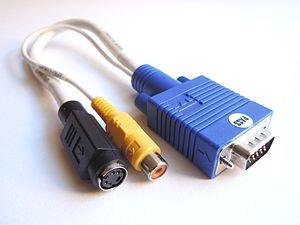
adaptateur VGA à vidéo composite ou S-vidéo (mini-DIN à 4 broches).
Un adaptateur est un accessoire qui permet d'adapter ou de connecter deux appareils ou deux pièces, qui n'ont pas été initialement conçus pour être assemblés. Ce type d'accessoire permet de résoudre principalement les incompatibilités de connectique, ou de forme, dans certains cas l'adaptateur comporte une partie active chargée d'adapter les divers signaux électriques.